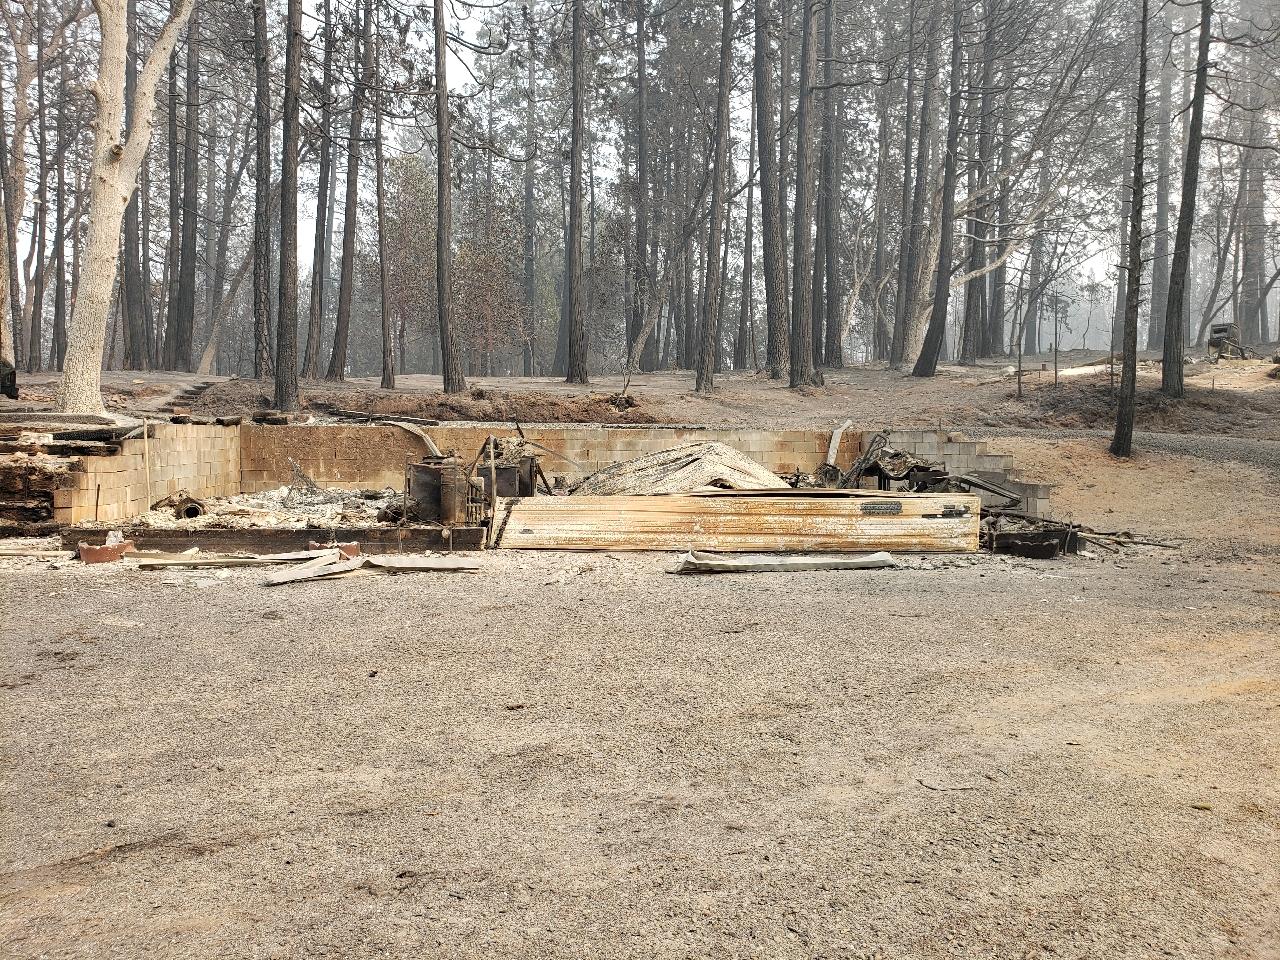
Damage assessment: destroyed